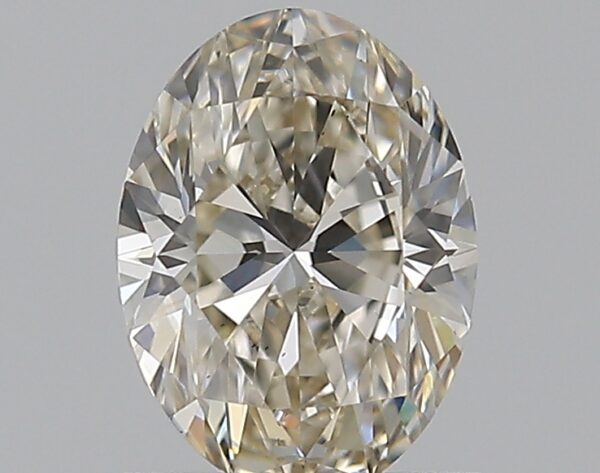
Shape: oval
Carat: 0.81
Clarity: VS2
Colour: L
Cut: EX
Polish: EX
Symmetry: VG
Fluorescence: M
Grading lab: GIA
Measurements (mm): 7.15 x 5.25 x 3.3